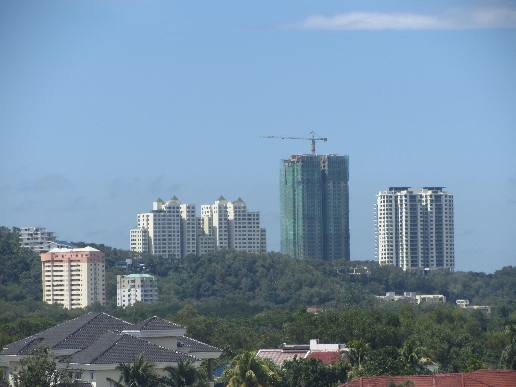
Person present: No